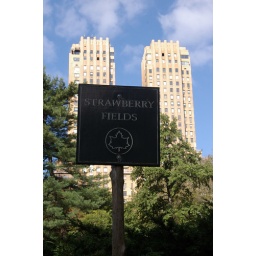
The sign in Central Park for Strawberry fields with the towers of the Majestic Bulding in the background